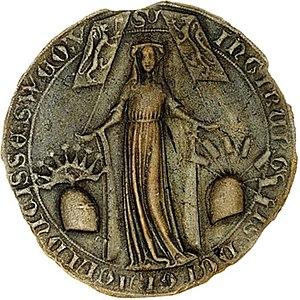
Ingeborg Hakonsdatter de Norvège, née en 1301 et morte le 17 juin 1361, est une princesse norvégienne, fille du roi Håkon V de Norvège et mère du roi de Norvège et de Suède Magnus VII et IV.